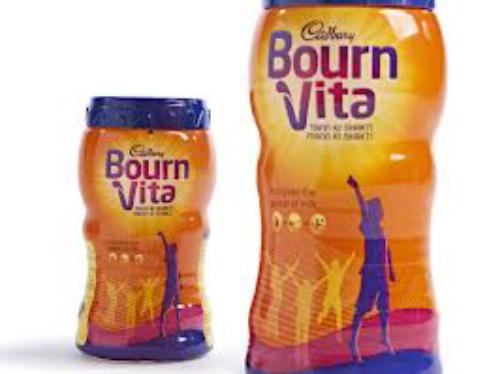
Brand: Bournvita
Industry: Food